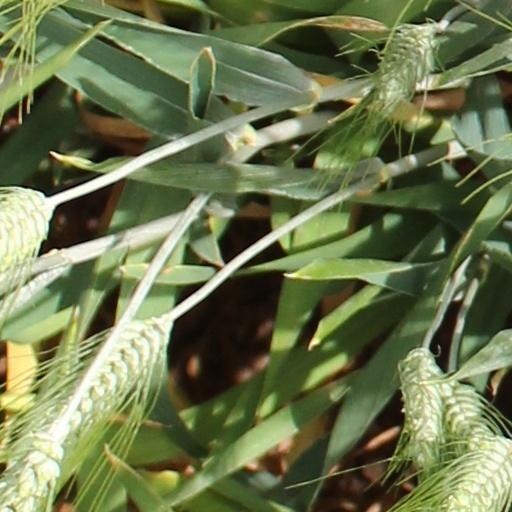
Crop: wheat